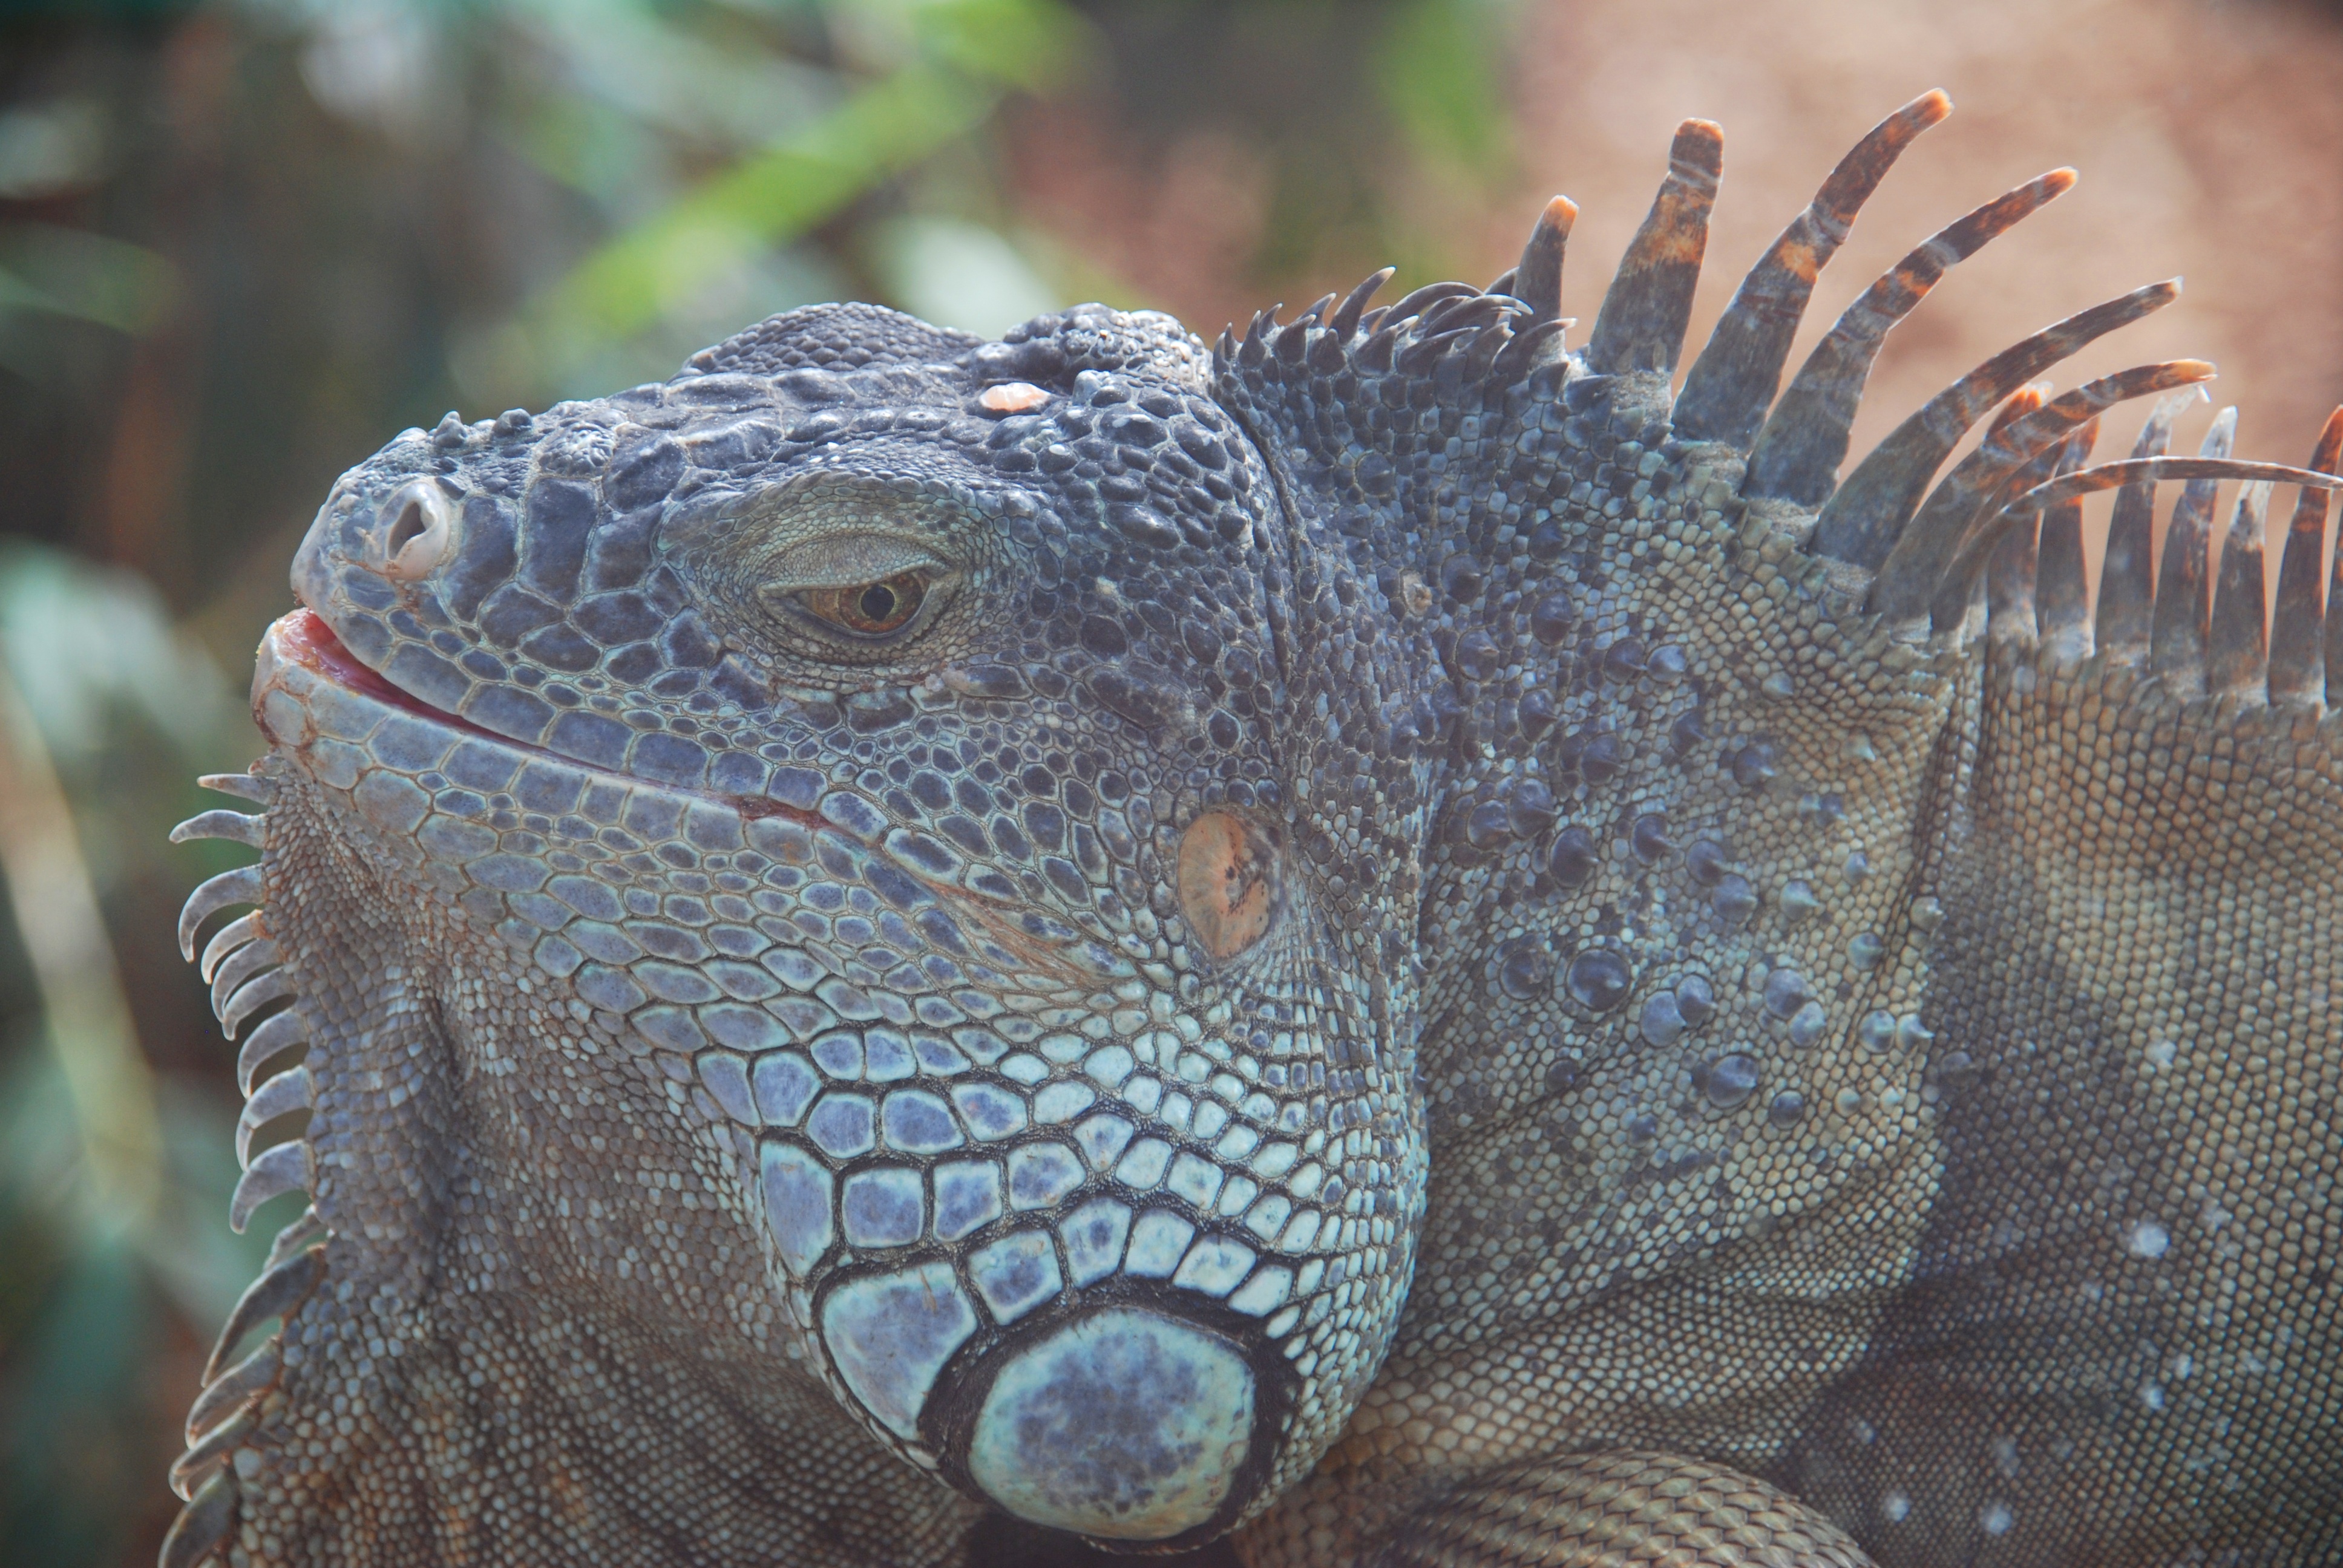
wildlife, reptile, iguana, fauna, lizard, close up, vertebrate, iguania, agamidae, loropark, scaled reptile